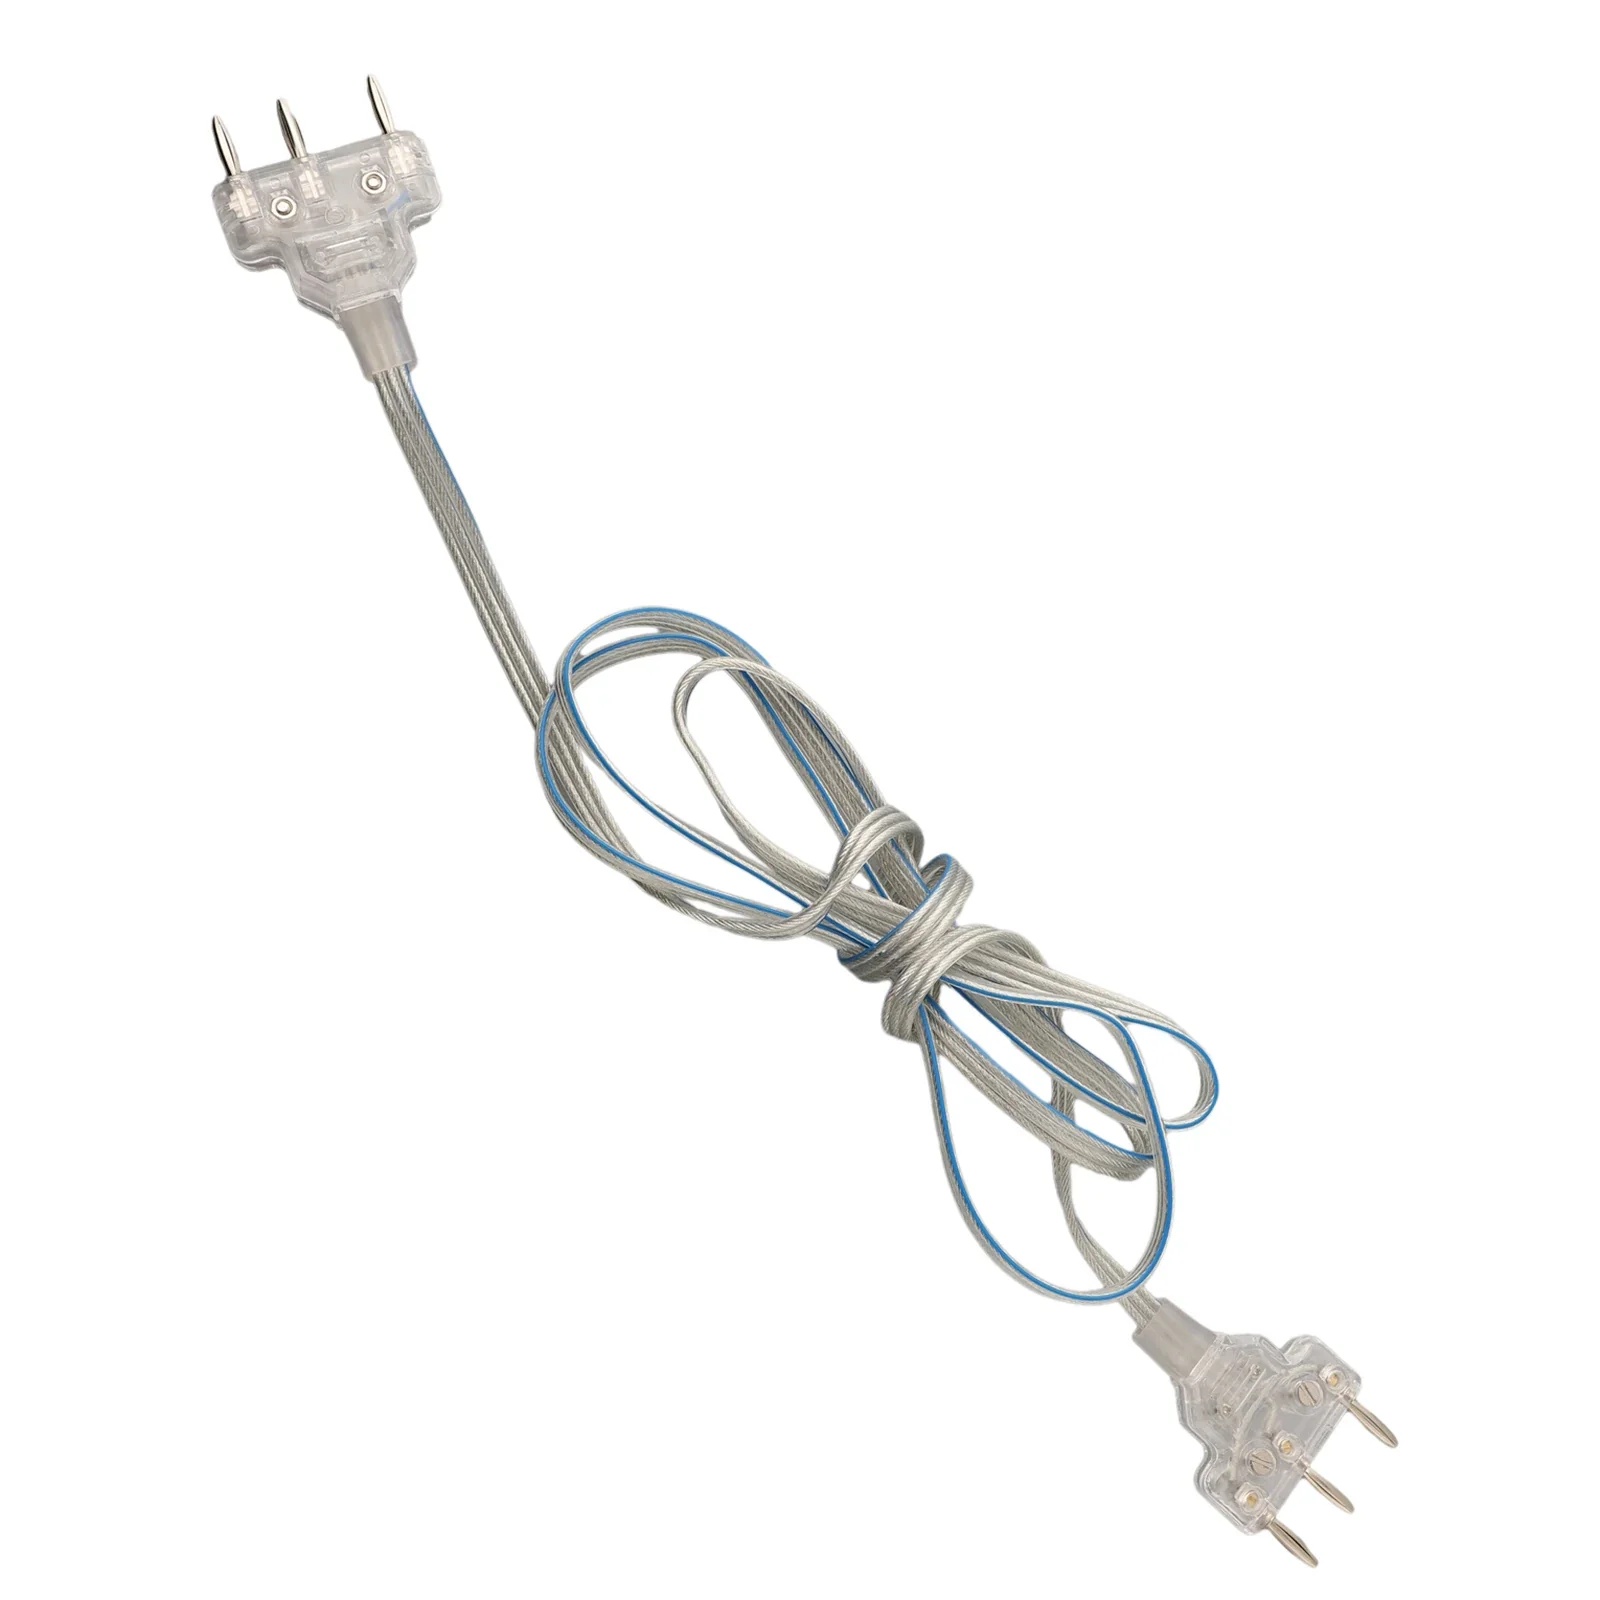
NNEOBA Epee Body Cord for Fencing
High-quality and flexible Epee body cord, designed for reliable performance in fencing. Specifications: Part Name: Epee Body Cord Material: Plastic + Metal Size: Approx. 1.6m (63 inches) Color: Transparent Weight: About 98g Features: Brand new and high quality Made from durable materials for practical use Flexible design with bending protection to prevent breakage Ideal for use with Epee fencing equipment Description: The NNEOBA Epee Body Cord is an essential component for any fencing enthusiast. Constructed from high-quality plastic and metal, this body cord is designed to be flexible yet durable, ensuring reliable performance during intense fencing matches. With a length of approximately 1.6 meters (63 inches) and a transparent color, it offers both functionality and a sleek appearance. The bending protection design helps to prevent breakage, making it a practical choice for your fencing needs. Package Content: 1 x Epee Body Cord Note: The actual color of the item may vary slightly from the pictures due to differences in monitor brightness and lighting. Please allow minor manual measurement deviations.
Brand: NNEOBA
Category: Sporting Goods > Athletics > Fencing > Fencing Scoring Equipment